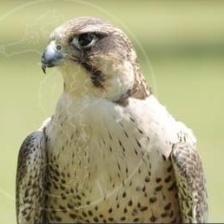
Species: PEREGRINE FALCON
Scientific name: FALCO PEREGRINUS